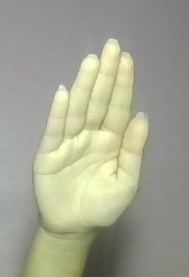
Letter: seen